Venturi (company)

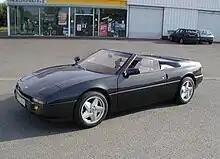
Venturi Transcup 210

A limited-edition 400 GTR was built to satisfy the homologation requirements to compete in 24 Hours of Le Mans. High-level competition has also brought fame to the brand. Stéphane Ratel, who would later found the FIA GT Championship, was at the origin of the Venturi Gentlemen Drivers Trophy. A total of 72 cars were manufactured and the customers were offered the possibility of converting the cars to road specification at the end of the season. These cars were driven by a total of 75 drivers. Venturi also won fame through its brilliant performances in the 24 Hours of Le Mans, particularly in 1993 with Christophe Dechavanne and Jacques Laffite with the Venturi Jacadi team, and in 1995 with Paul Belmondo racing on the 600 SLM.